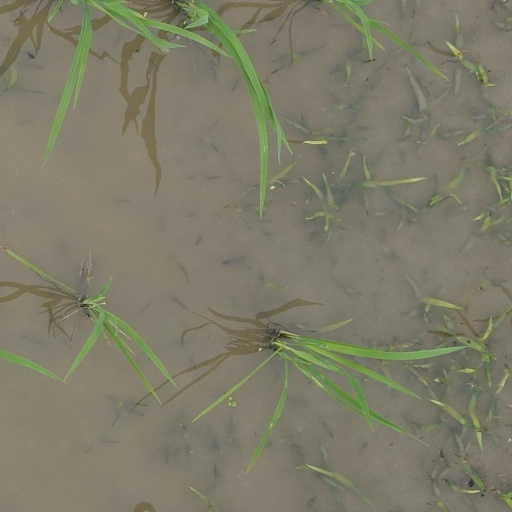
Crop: rice